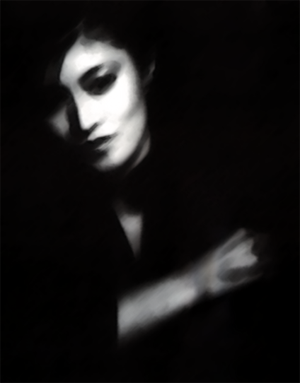
Etsuko Shihomi est une ancienne actrice japonaise spécialisée dans les films d'arts martiaux.